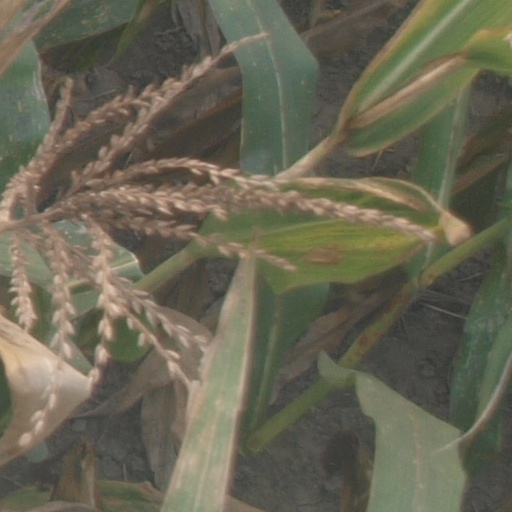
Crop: maize; corn